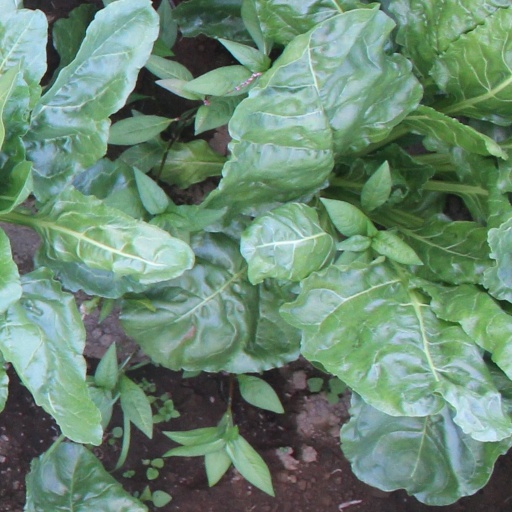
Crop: sugar beet